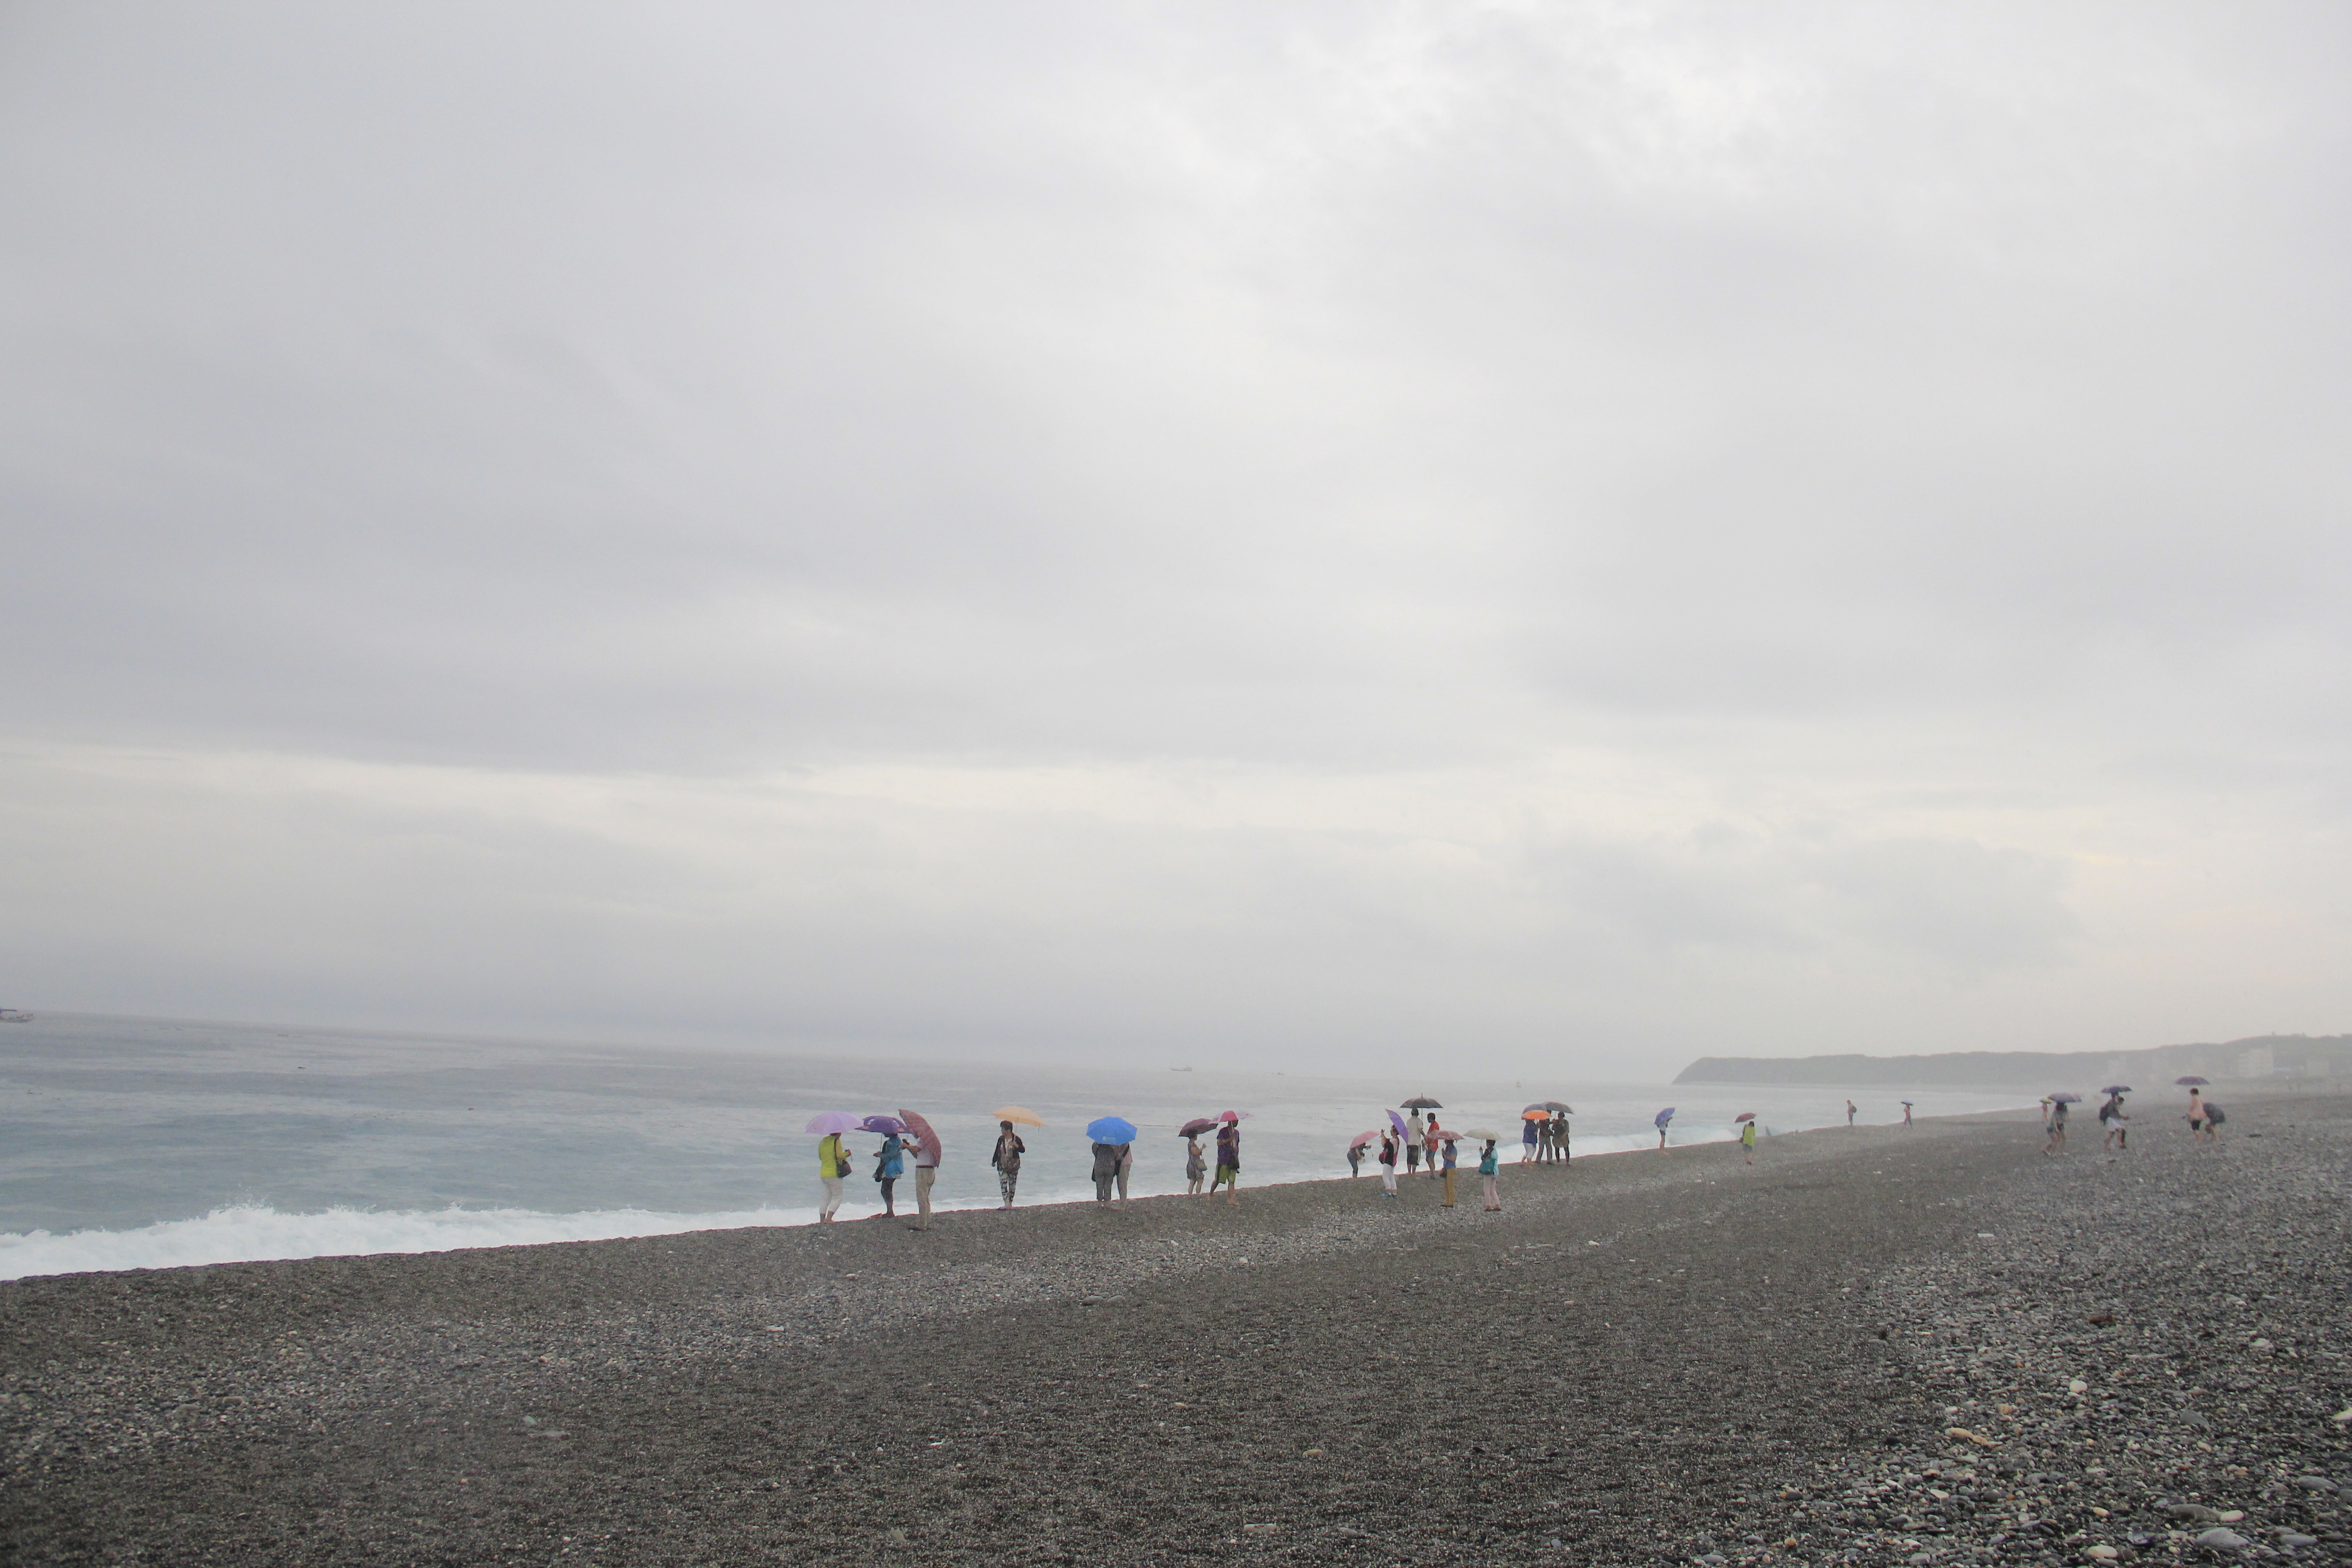
beach, sea, coast, sand, ocean, horizon, cloud, morning, shore, wave, walkway, bay, body of water, cloudy day, the wind blows, atmospheric phenomenon, wind wave, several people along the coast, mysterious and beautiful